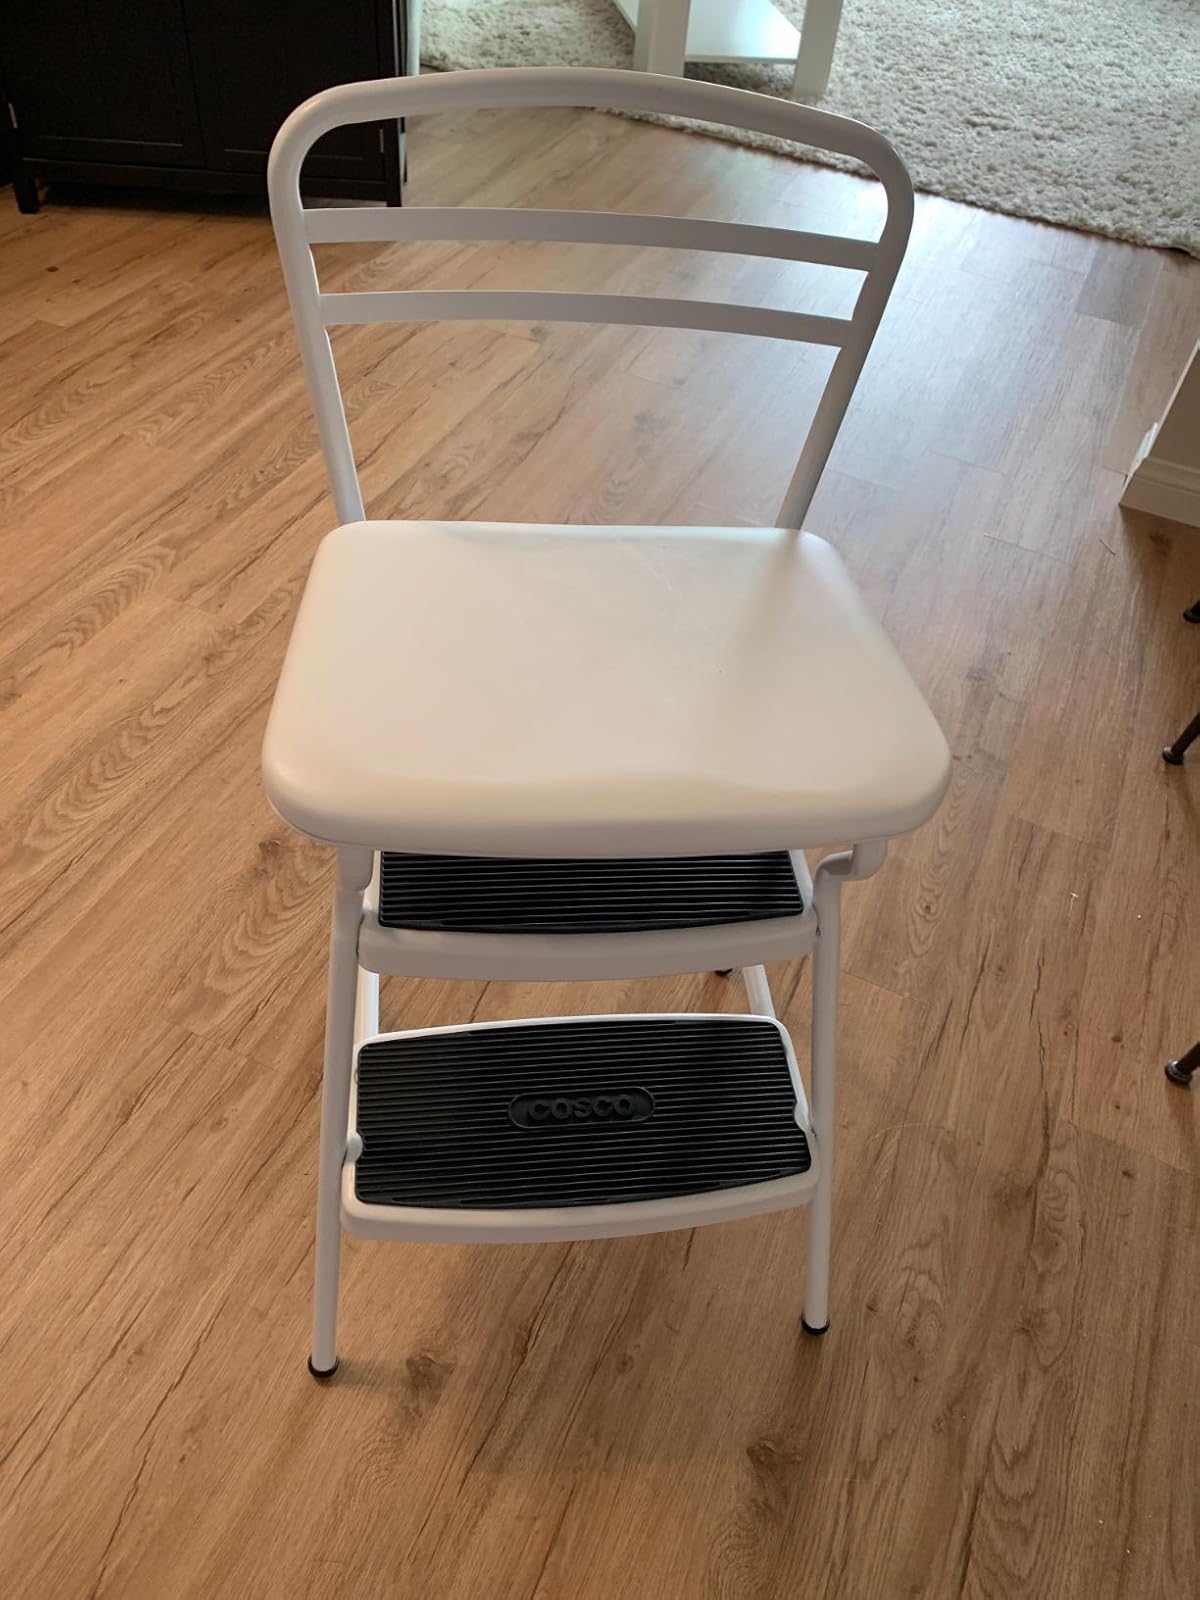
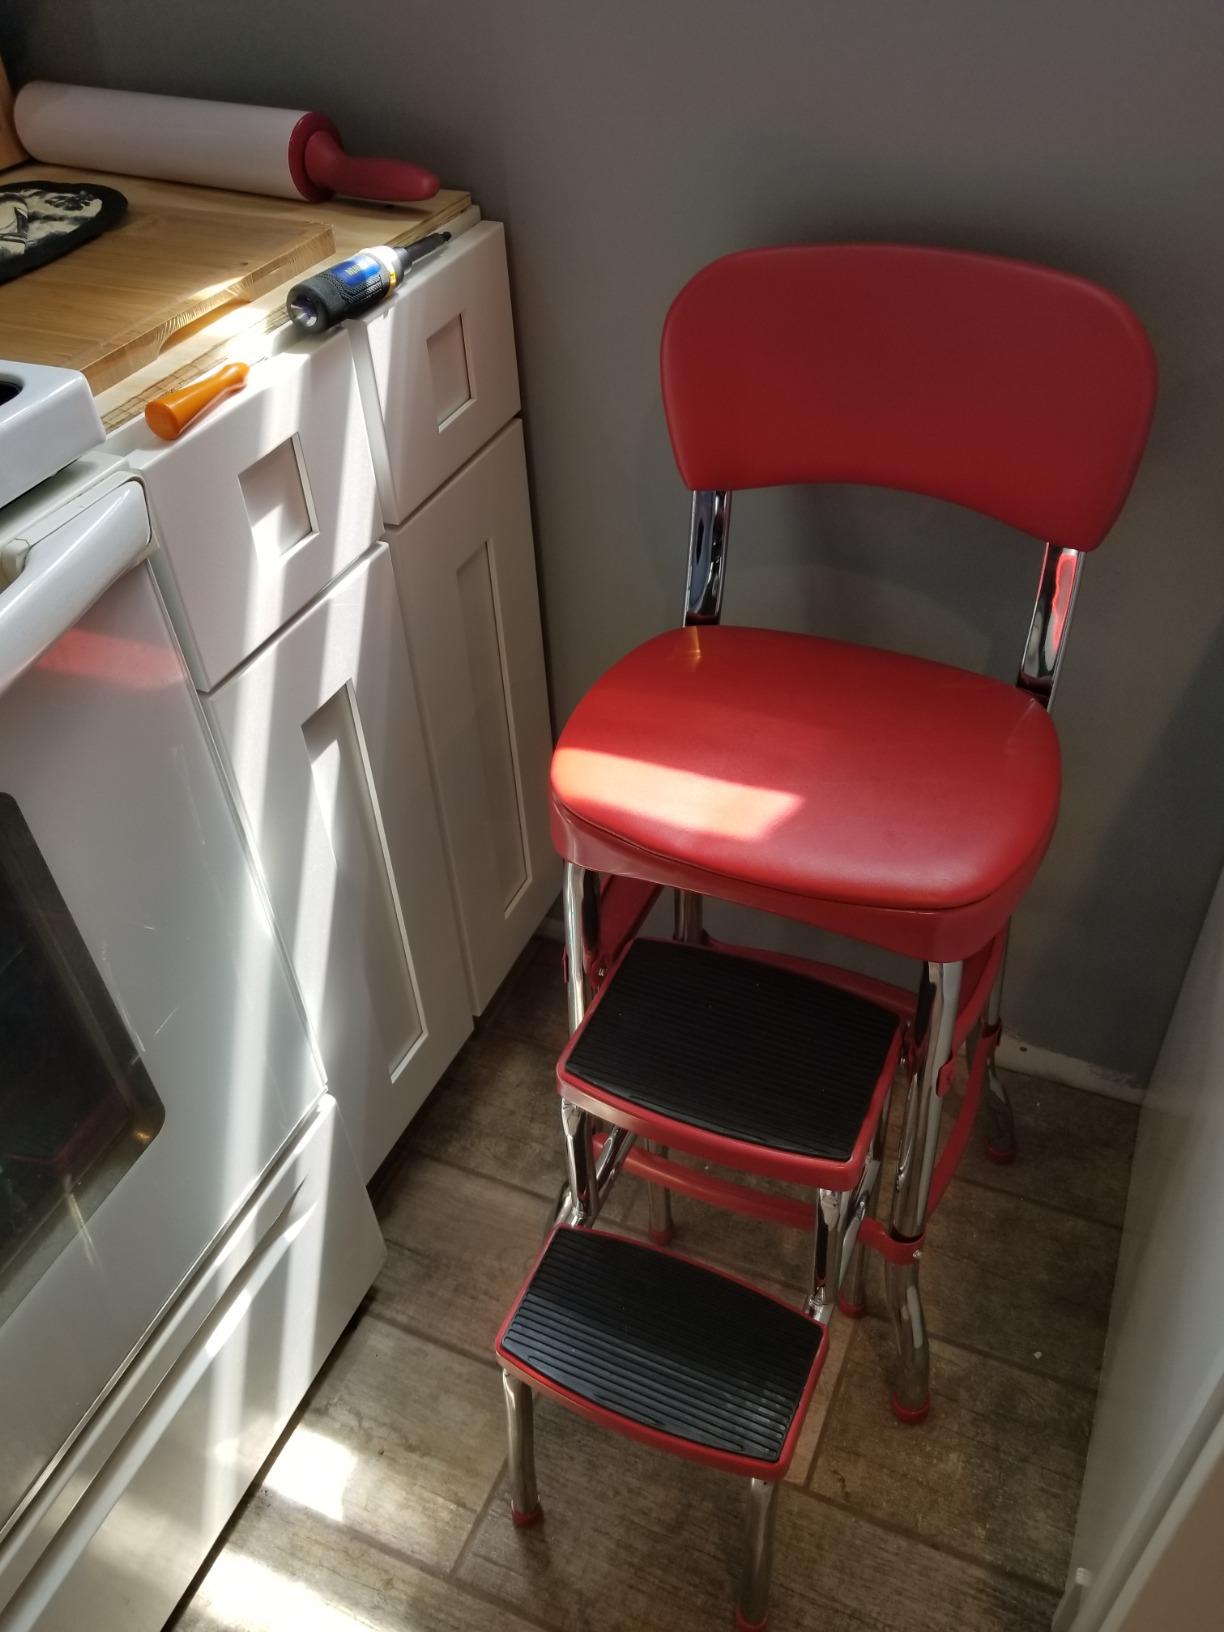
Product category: items_chair
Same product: no